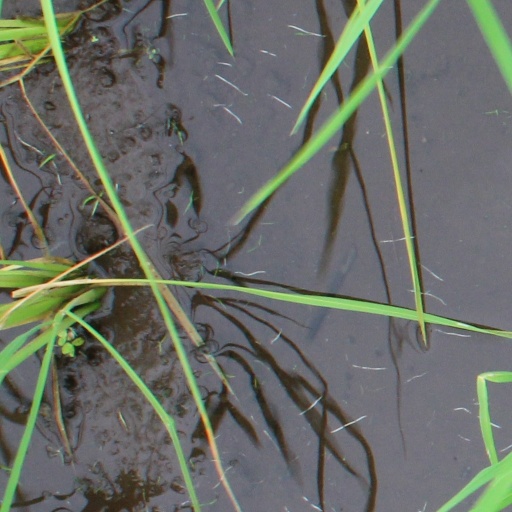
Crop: rice